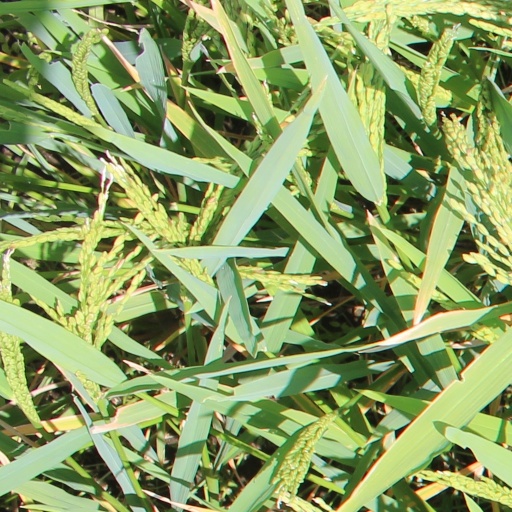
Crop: rice